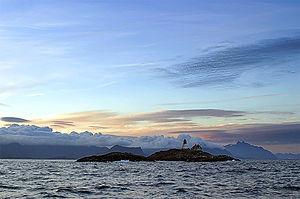
Le phare de Moholmen est un phare côtier situé sur une petite île du Vestfjord sur la commune de Vågan, dans le comté de Nordland.